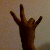
The image shows a hand gesture representing the number 7 in Indian Sign Language.